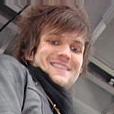
Age: 23